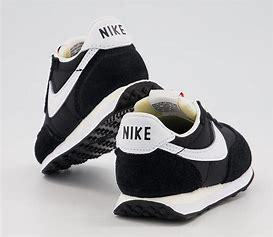
Brand: Nike
Model: Waffle 2